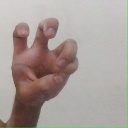
अक्षर: छ